Ballard Locks

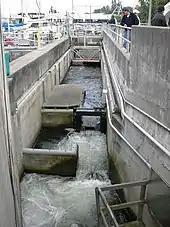

The fish approaching the ladder smell the attraction water, recognizing the scent of Lake Washington and its tributaries. They enter the ladder, and either jump over each of the 21 weirs or swim though tunnel-like openings. They exit the ladder into the fresh water of Salmon Bay. They continue following the waterway to the lake, river, or stream where they were born. Once there, the females lay eggs, which the males fertilize. Most salmon die shortly after spawning.